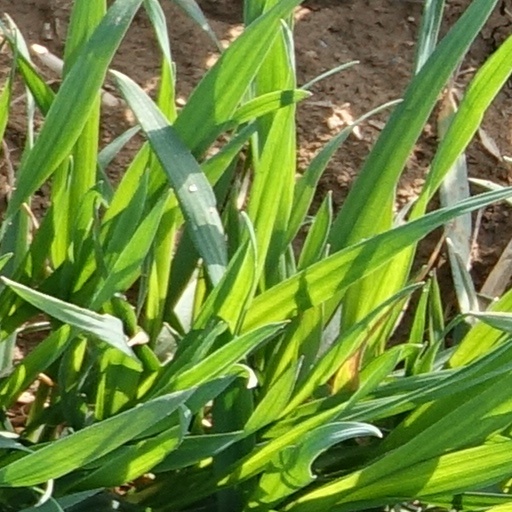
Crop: wheat